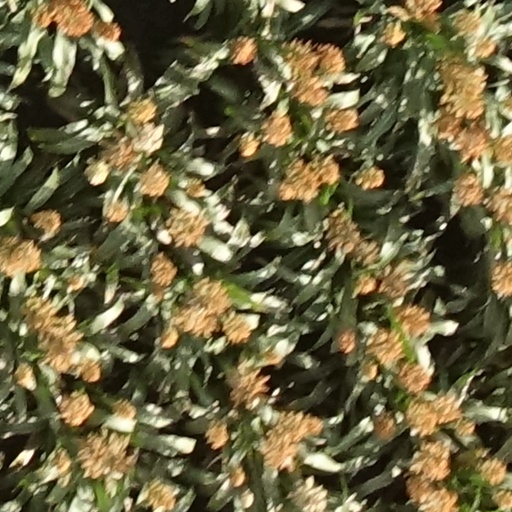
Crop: sorghum